Shooting at the 1912 Summer Olympics – Men's trap

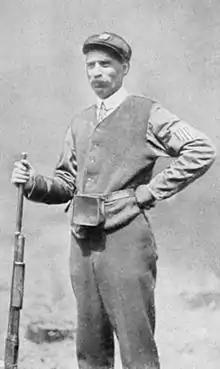
Gold medalist James Graham

The men's trap (originally called "clay bird shooting") was a shooting sports event held as part of the shooting at the 1912 Summer Olympics programme. It was the third appearance of the event, which had been introduced in 1900. The competition was held from Tuesday, 2 July 1912 to Thursday, 4 July 1912. Each nation could send up to 12 shooters. Sixty-one sport shooters from eleven nations competed. The event was won by James Graham of the United States. Silver went to Alfred Goeldel of Germany and bronze to Haralds Blaus of the Russian Empire. Each of the nations on the podium was making its debut in the event. Graham also received Lord Westbury's Cup, a challenge prize instituted in 1908.